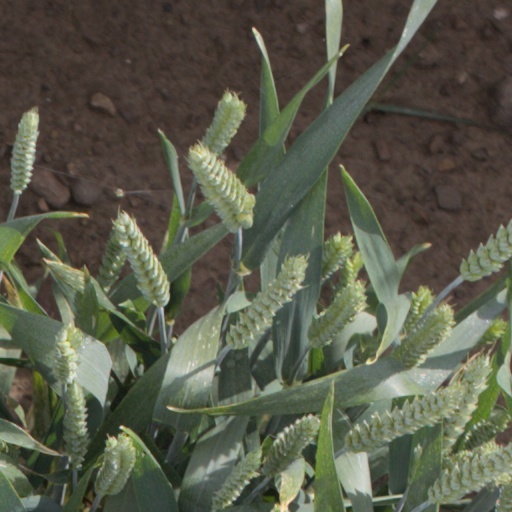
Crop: wheat